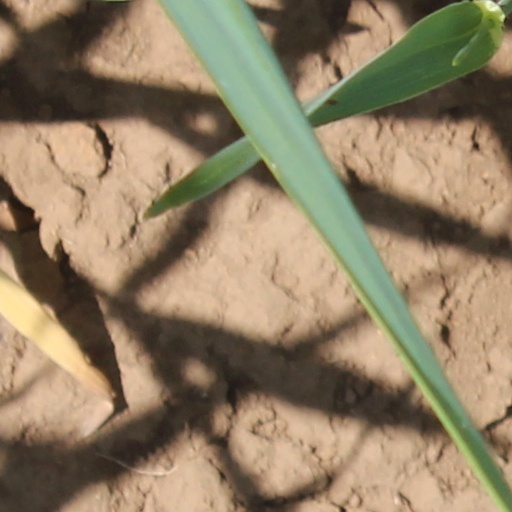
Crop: wheat